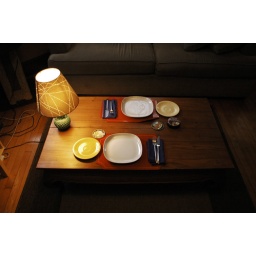
for a comfort food dinner, we ate sitting at the coffee table in the living room